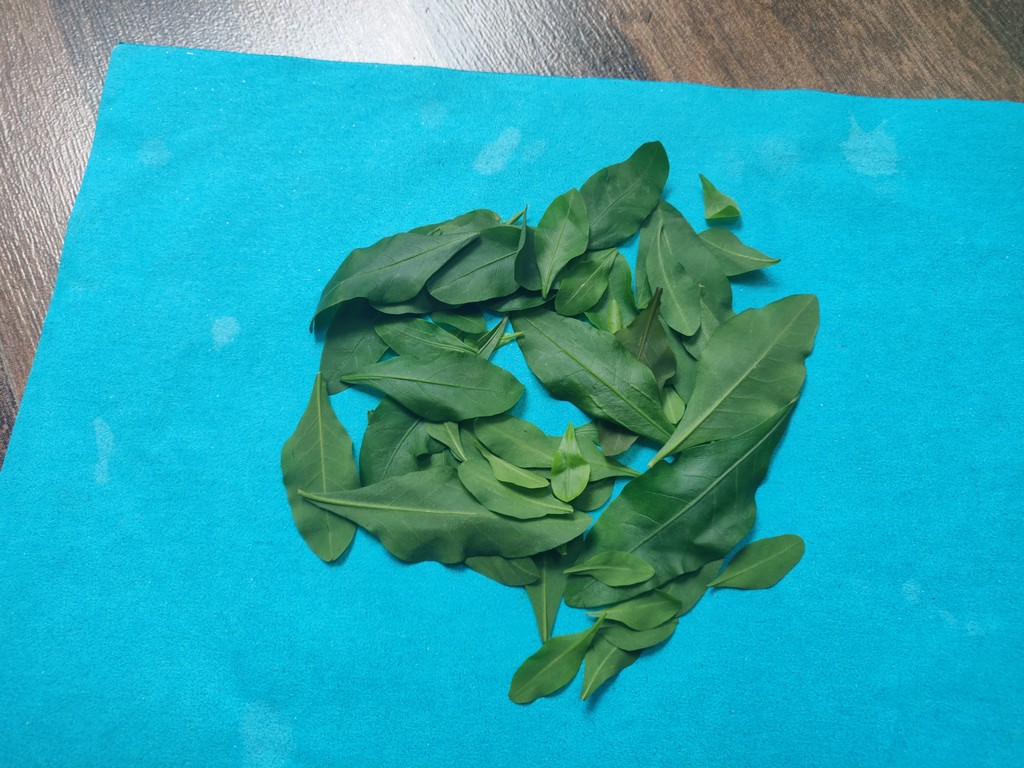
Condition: Healthy
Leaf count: multiple
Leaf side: unknown